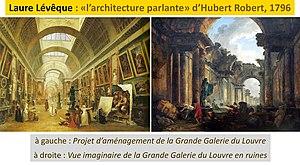
Hubert Robert
Laure Lévèque est une universitaire spécialisée dans les rapports entre littérature et histoire au XIXᵉ siècle, particulièrement à l'époque du romantisme, et dans l'étude des mémoires et des imaginaires.